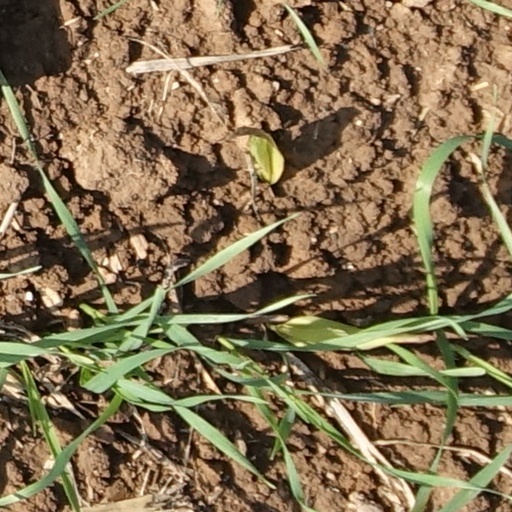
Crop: wheat